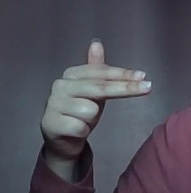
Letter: ghain